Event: Nepal Earthquake
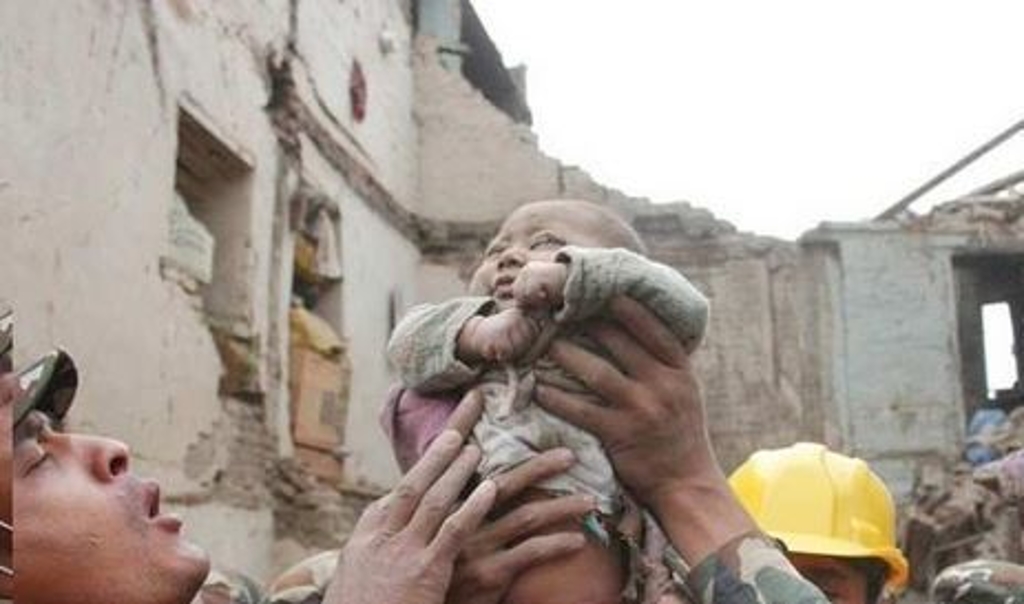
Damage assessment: damage